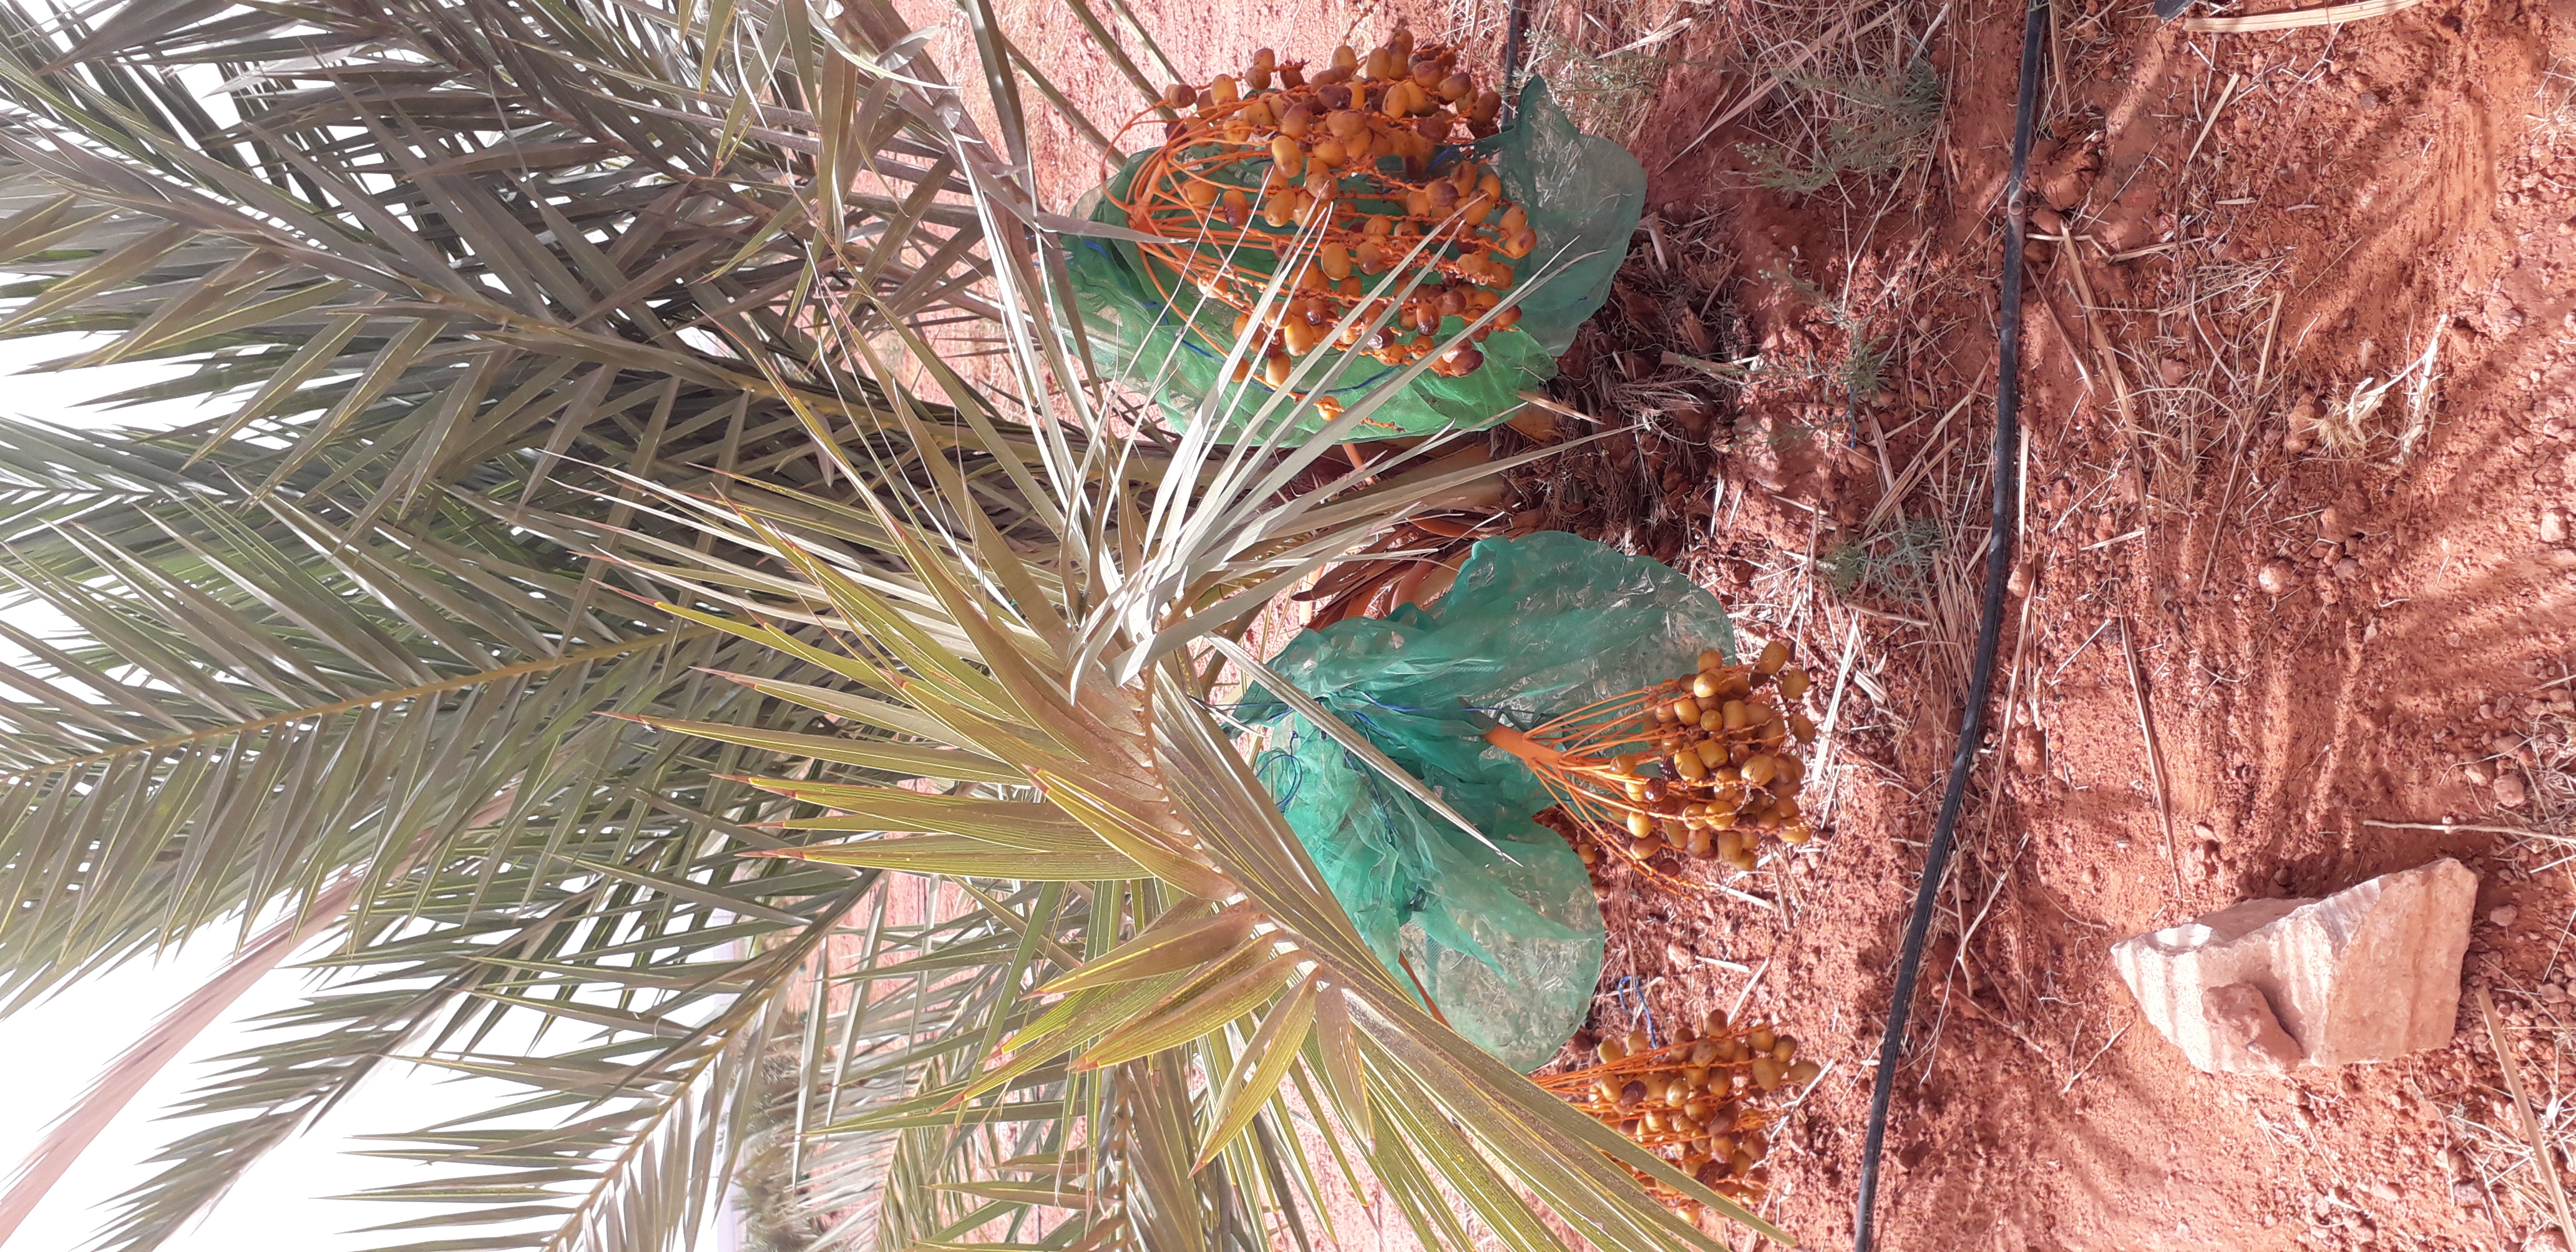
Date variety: Boufagous